International Radio Corporation

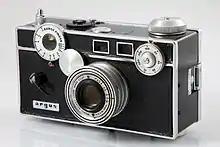
An Argus C3, produced by Argus between 1939 and 1966

Shortly thereafter, IRC introduced the Kadette, the first mass-produced AC/DC radio; it was a four-tube, radio small enough to be easily portable that featured an innovative plastic cabinet. This cabinet material, called Bakelite, was fairly cheap to produce and helped IRC to turn a substantial profit on its radio sales. Manufactured by the Chicago Molded Products Company, the Kadette's plastic cabinet was the first to be used on a radio, although its Gothic styling gave it a fairly traditional appearance. The radio also boasted an innovative new circuit design, while its ability to operate on either alternating (AC) or direct current (DC) allowed it to operate without a power transformer, resulting in it being cheaper, smaller, and lighter than its competitors; it also allowed the Kadette to be plugged into typical household wall sockets. Furthermore, IRC released a kit that instructed customers how to modify their Kadettes for battery-powered mobile applications, such as in railroad cars and automobiles; in the words of Robert E. Mayer, this kit "effectively started the car radio market".